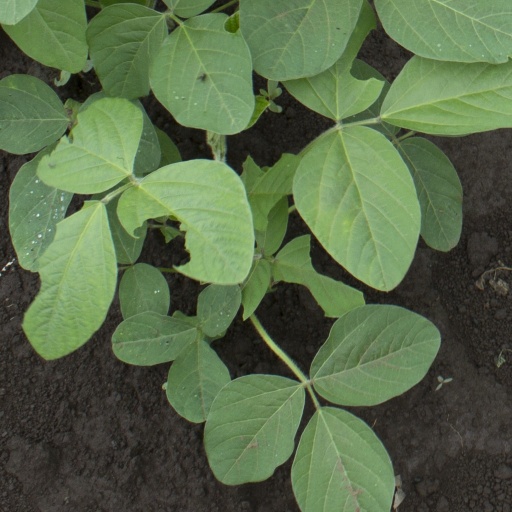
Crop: soybean